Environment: real
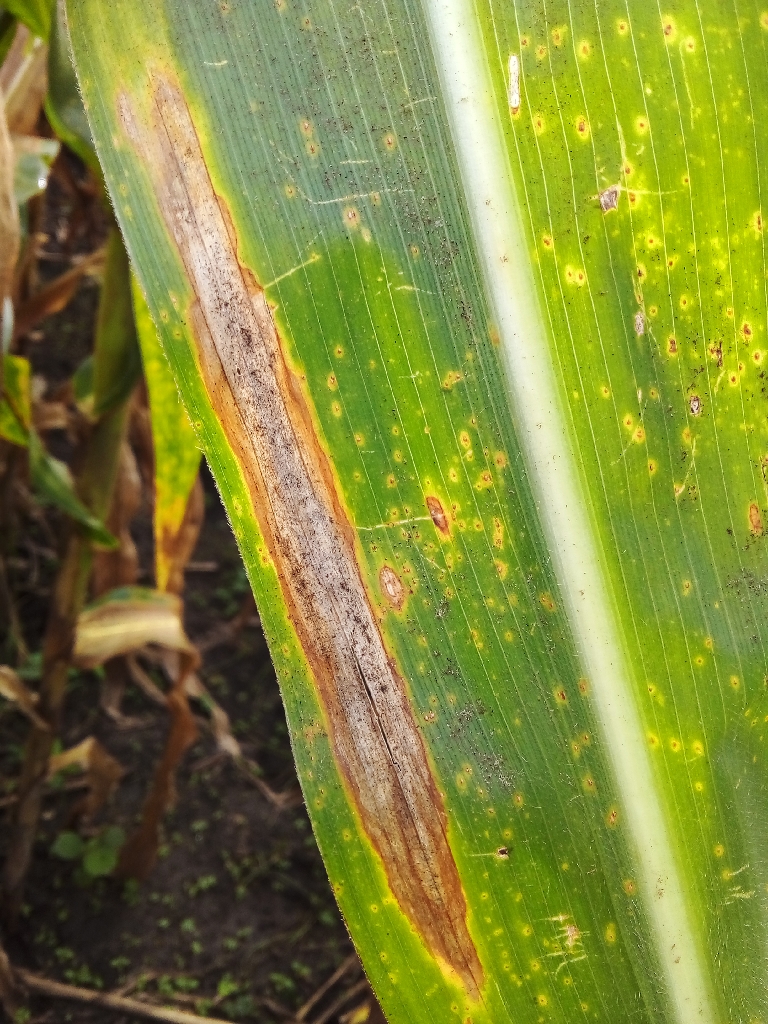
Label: northern_corn_leaf_blight